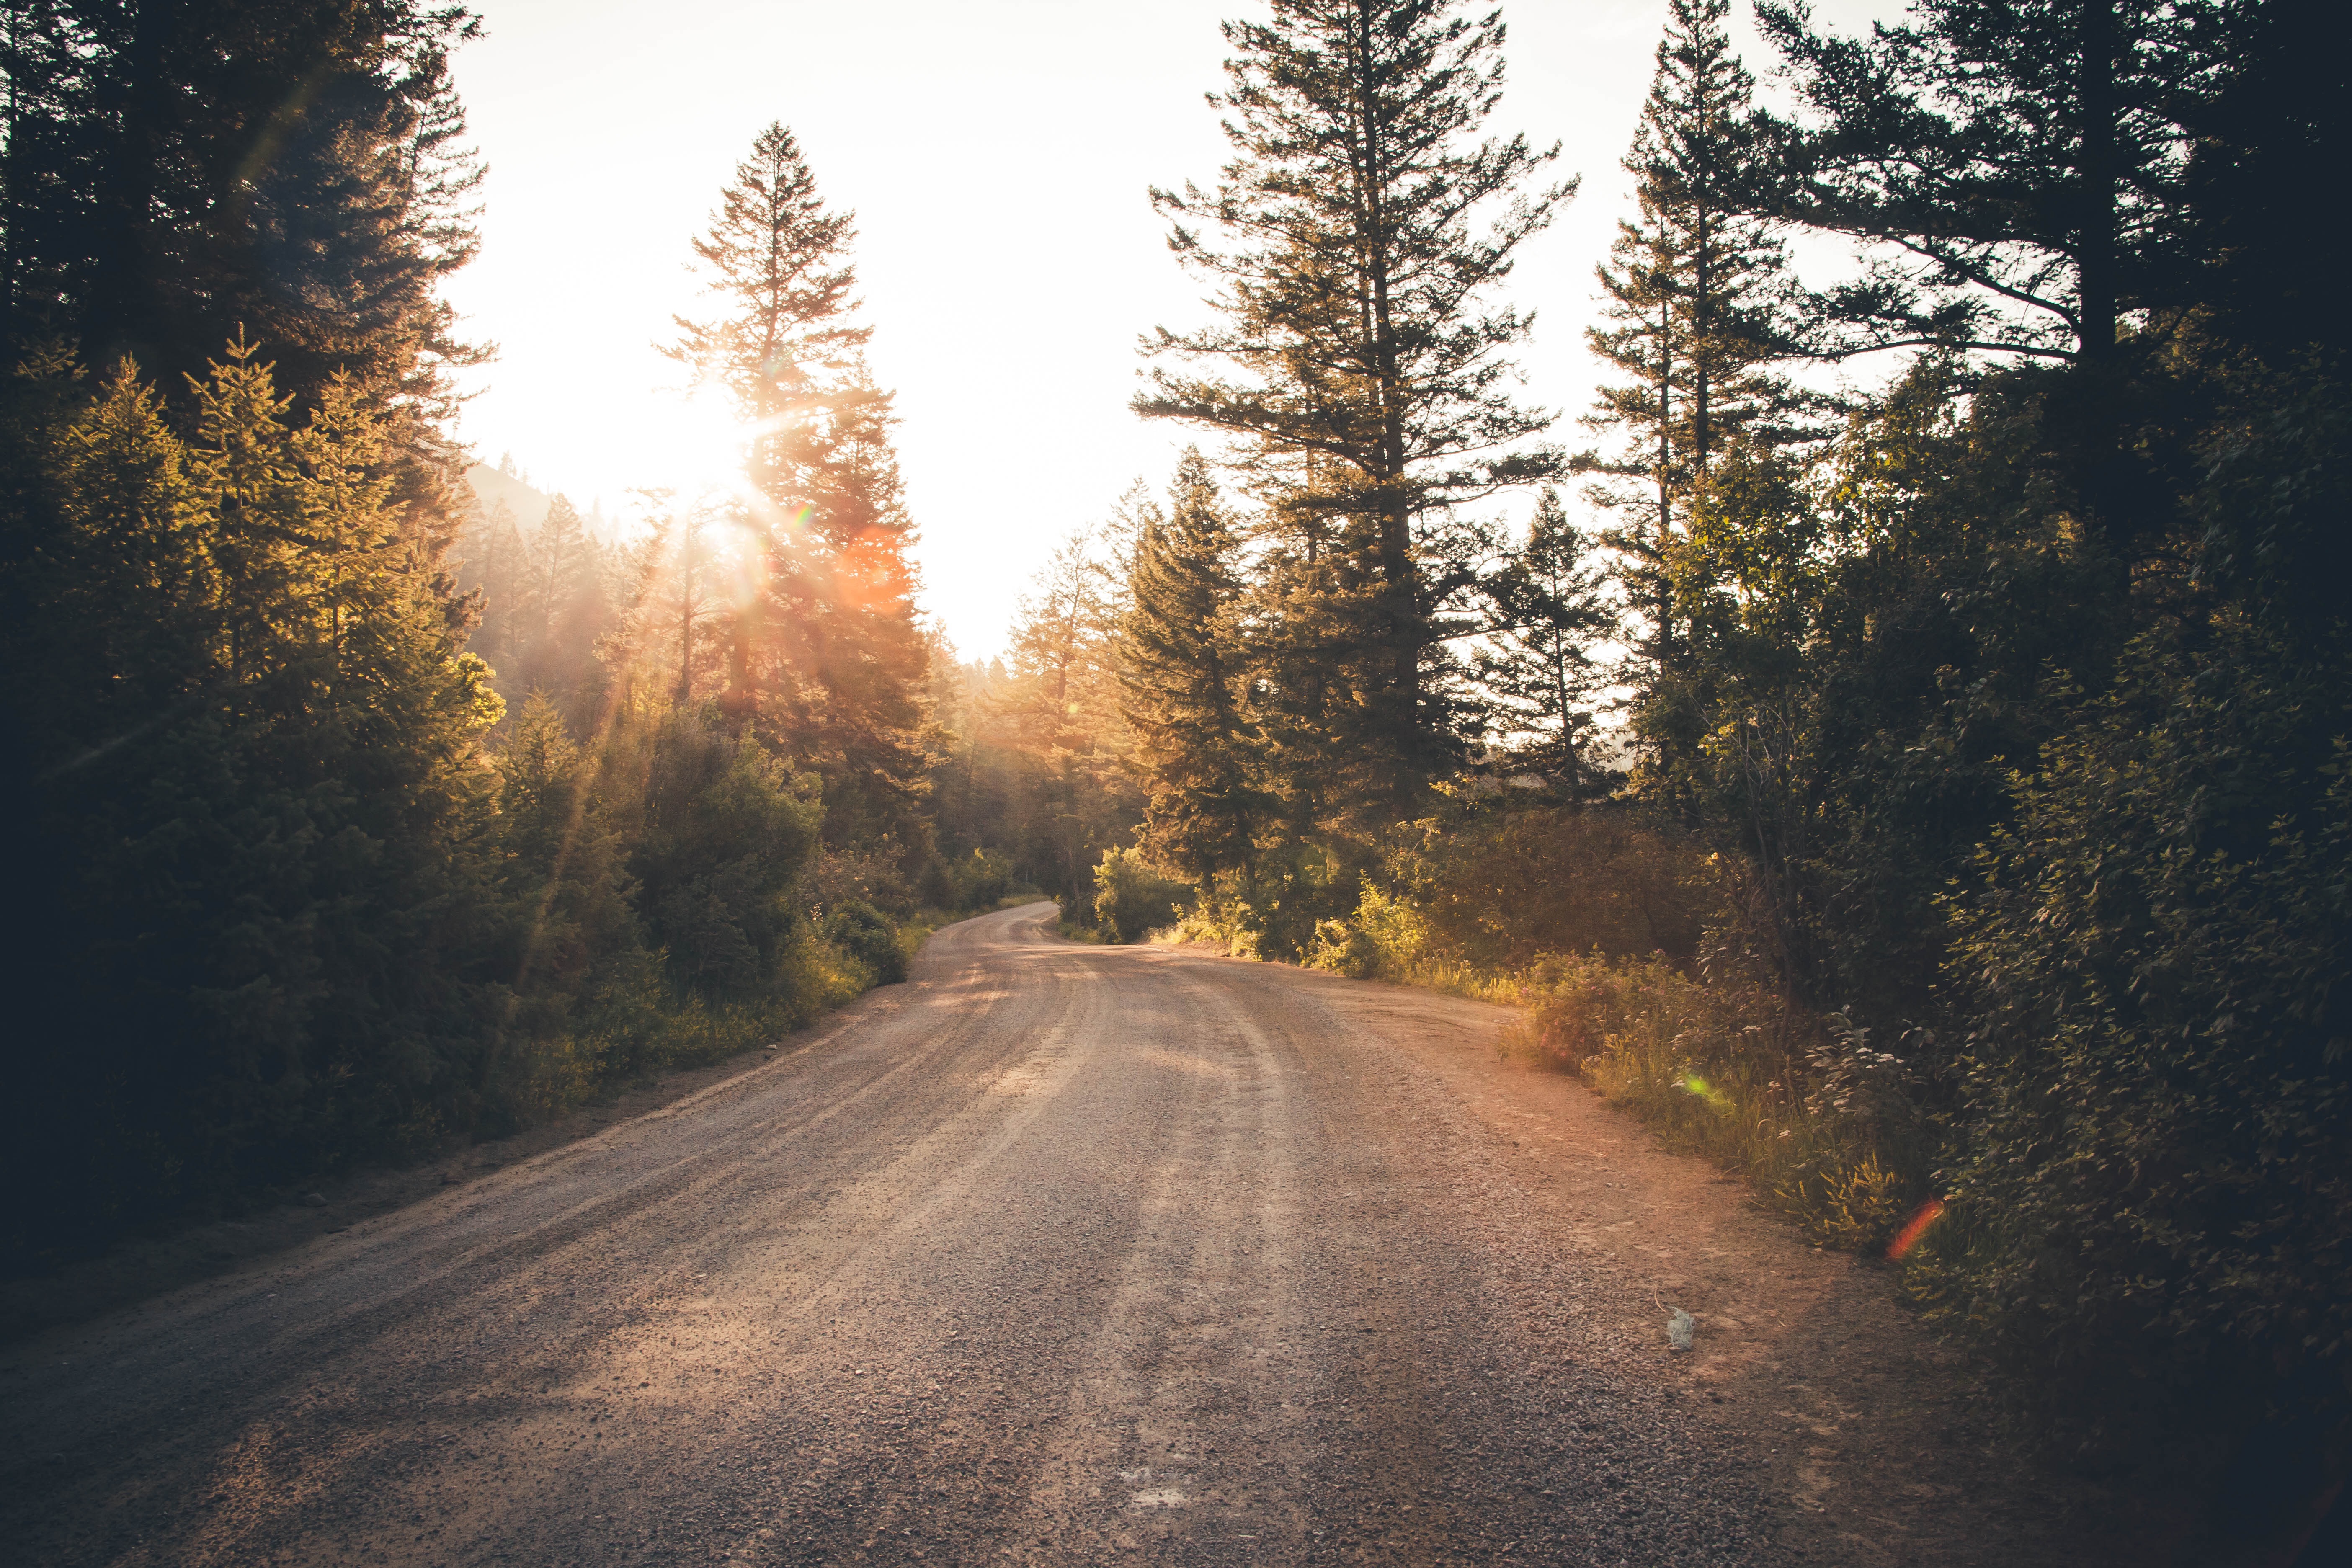
tree, nature, forest, path, winter, light, plant, sunrise, road, mist, sunlight, morning, leaf, dawn, asphalt, evening, autumn, weather, season, woodland, habitat, natural environment, atmospheric phenomenon, woody plant